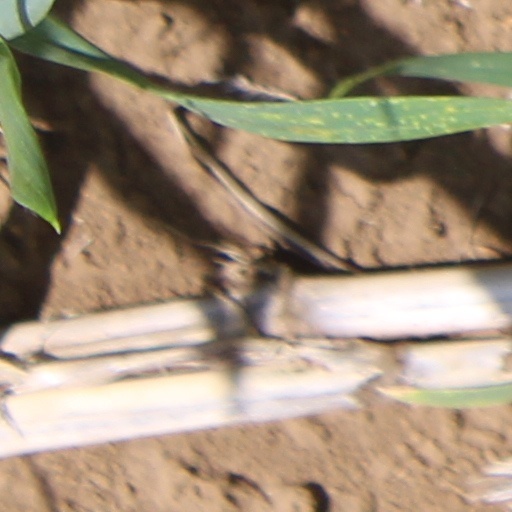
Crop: wheat